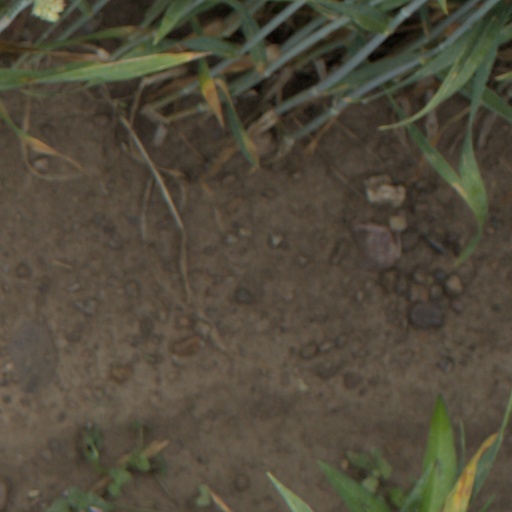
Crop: wheat